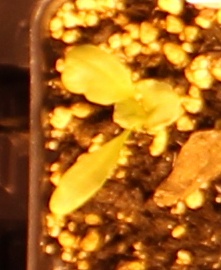
Label: Sugar beet